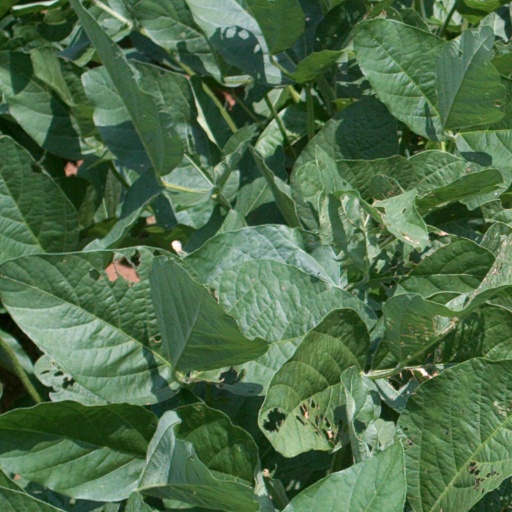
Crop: soybean